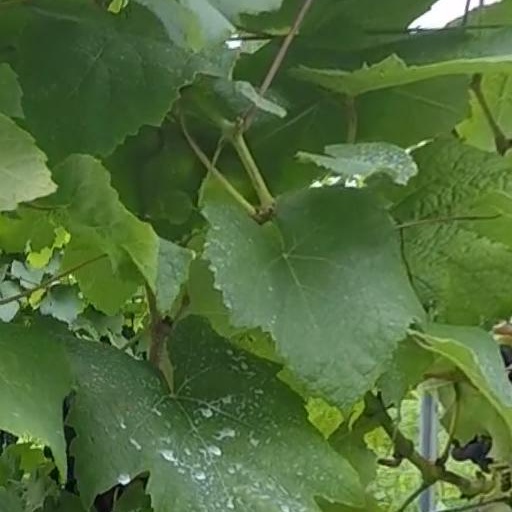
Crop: grape